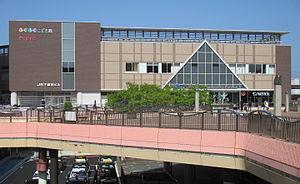
La gare de Shimonoseki est une gare ferroviaire de la ville de Shimonoseki, dans la préfecture de Yamaguchi au Japon. Elle est exploitée par la compagnie JR West.